Itochu

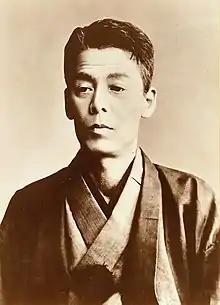
Founder Ito Chubei

Itochu started in 1858, shortly after the opening of Japan to foreign trade, when began door-to-door wholesaling of linen in the regions between Osaka and Kyushu. Itoh founded the "Benichu" drapery store in the Honmachi district of Osaka in 1872. This site was renamed "Itoh Honten" in 1884 and became the Itoh Thread and Yarn Store in 1893